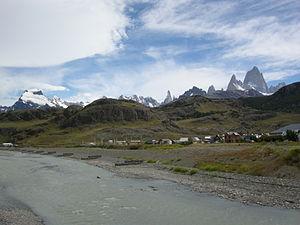
Le río de las Vueltas, également surnommé río Gatica, est un cours d'eau situé dans le département de Lago Argentino, au sud-ouest de la province de Santa Cruz, en Patagonie argentine. Il appartient au bassin du río Santa Cruz, qui se jette dans l'océan Atlantique. La seule ville située le long de son cours est la localité d'El Chaltén, à 49° 20′ 02,76″ S, 72° 52′ 50,61″ O.